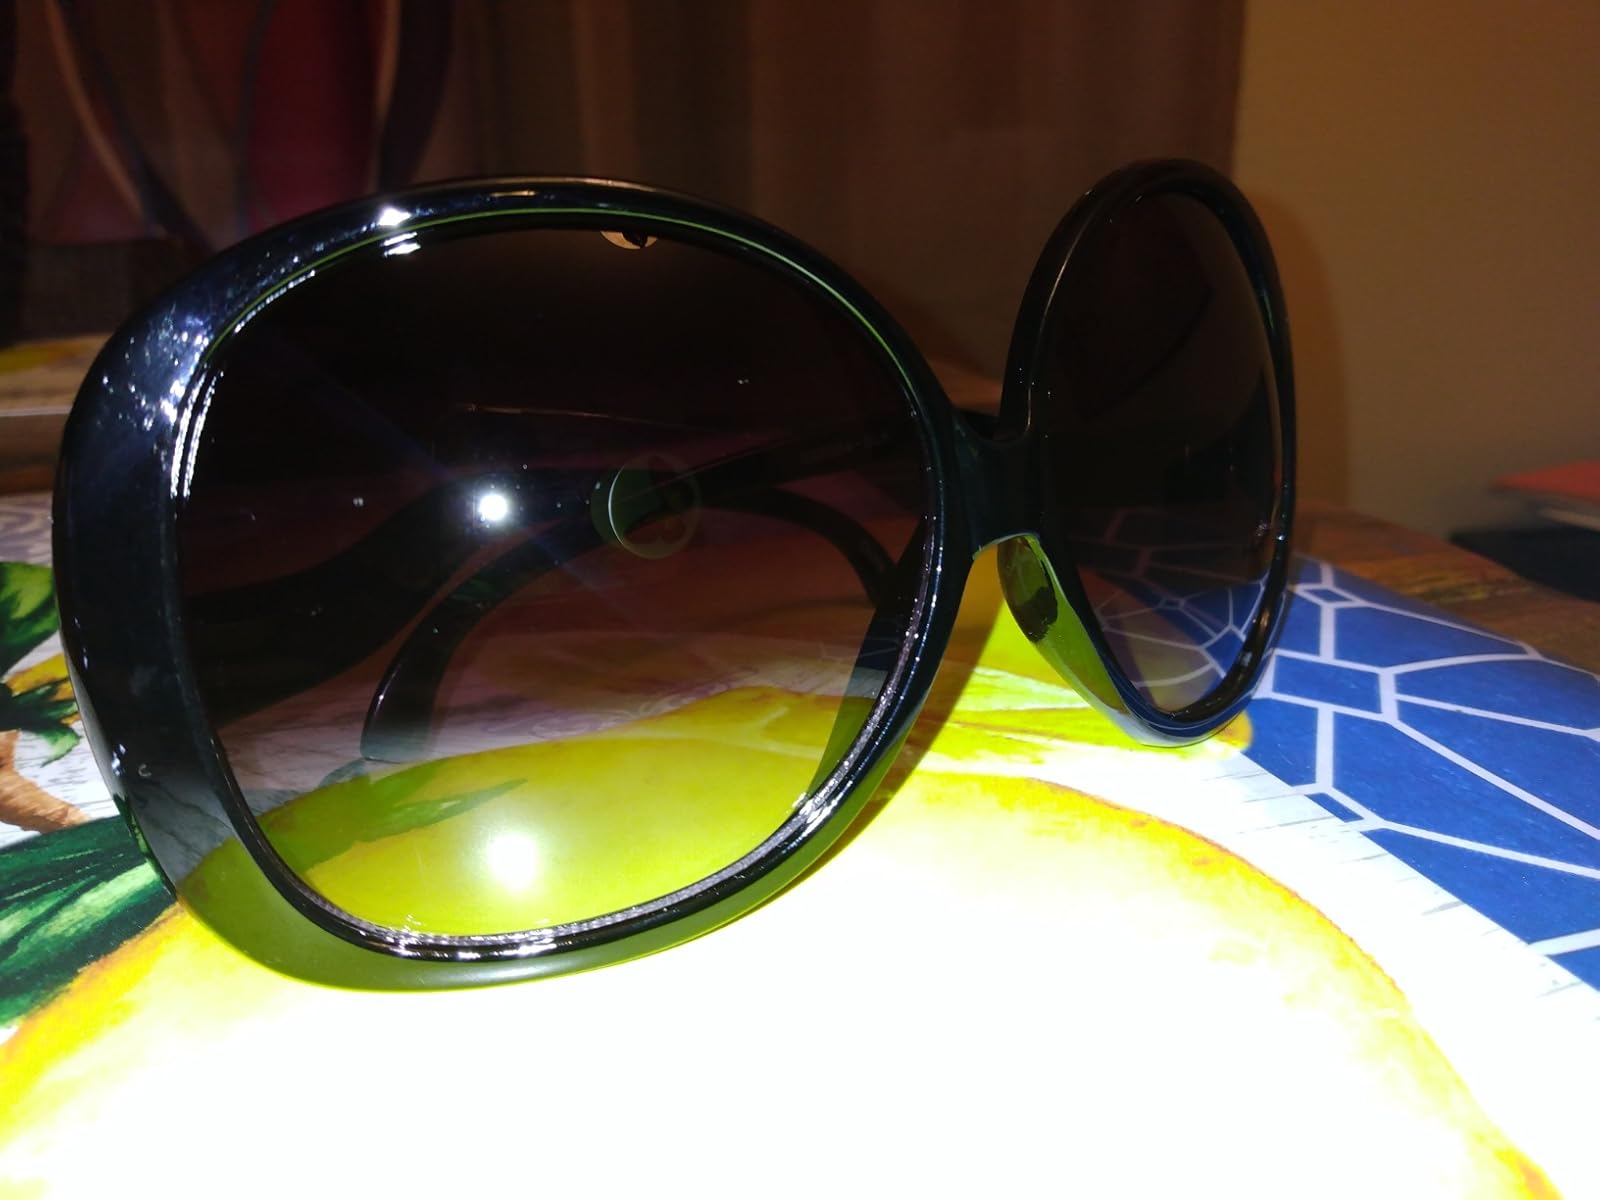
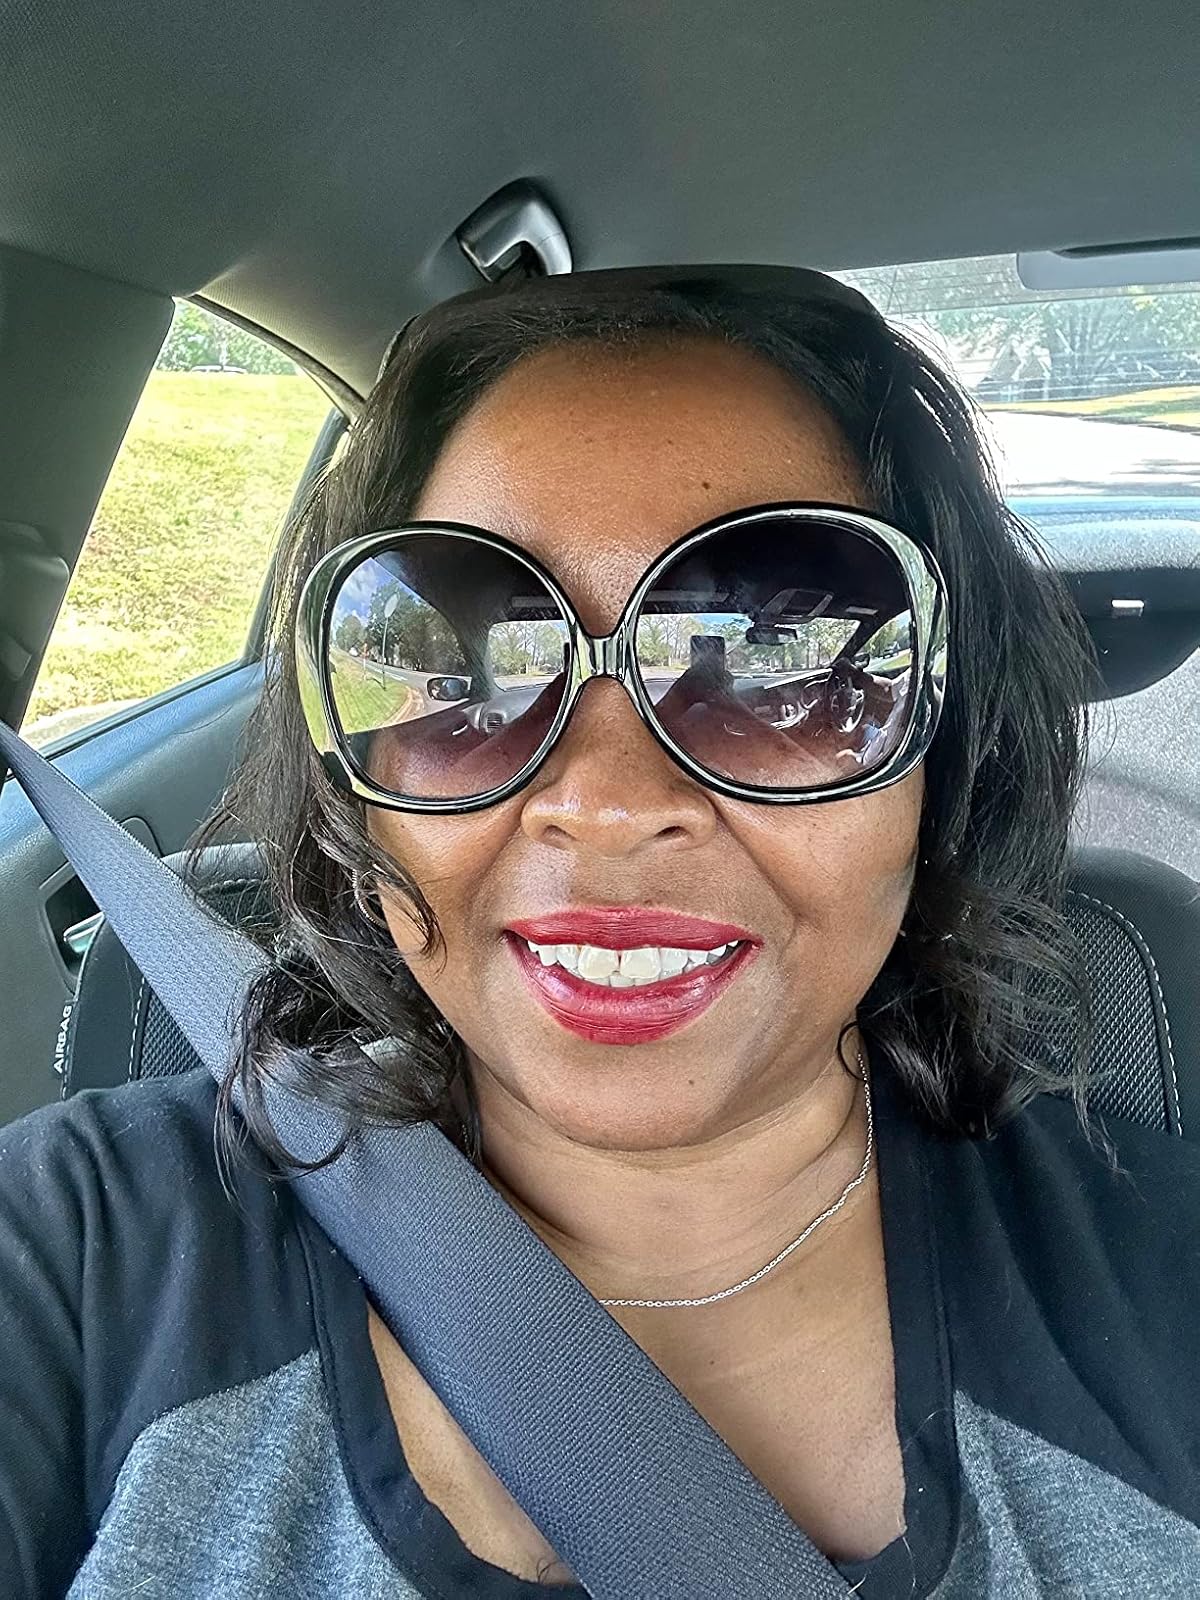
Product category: accessories_sunglasses
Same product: yes